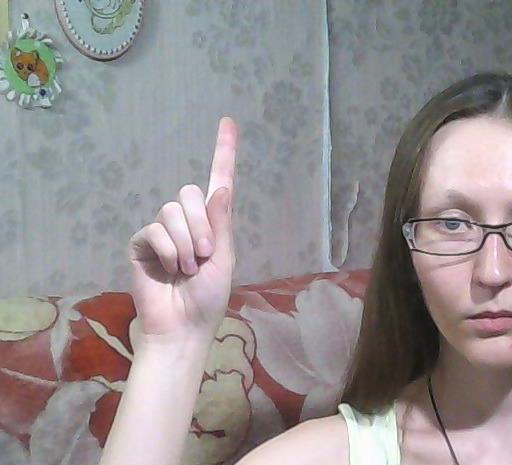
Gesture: one